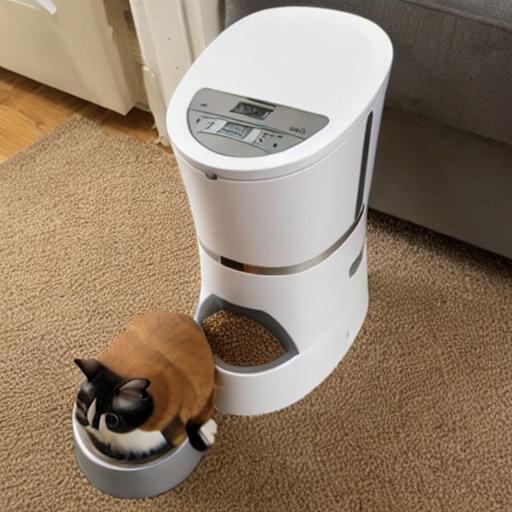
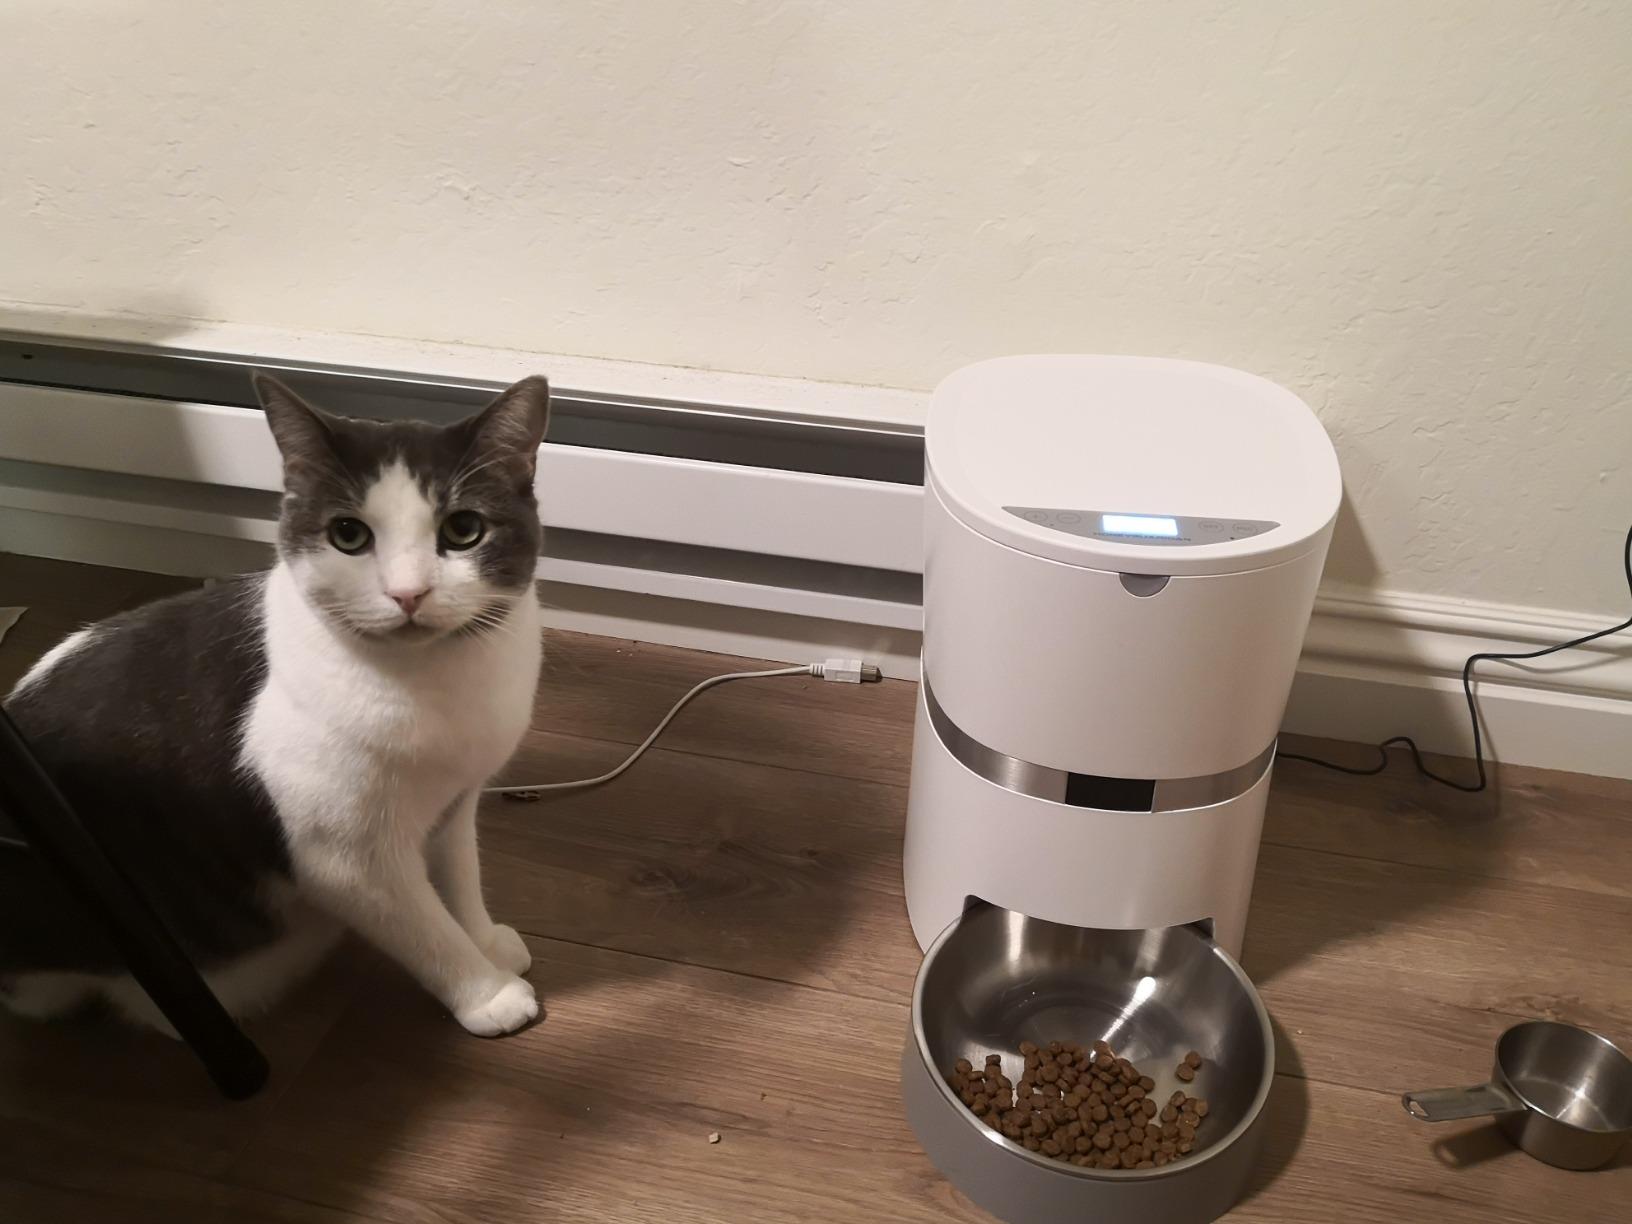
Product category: items_feeder
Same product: no